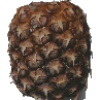
Label: Pineapple 1